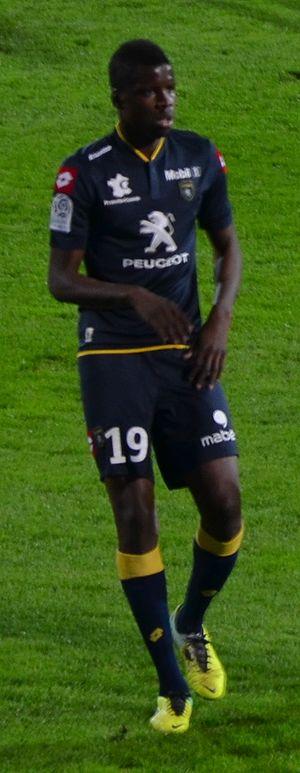
Lionel Zouma, né le 10 septembre 1993 à Lyon, est un footballeur français évoluant au poste de défenseur au Football Bourg-en-Bresse Péronnas 01.